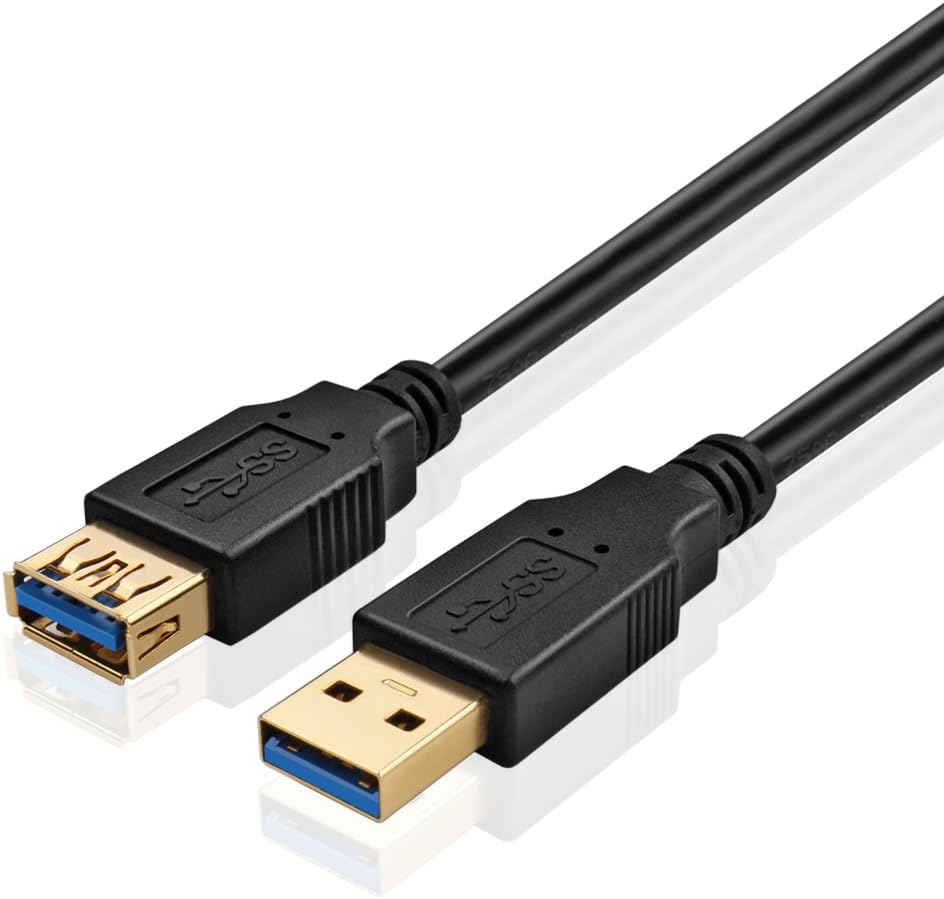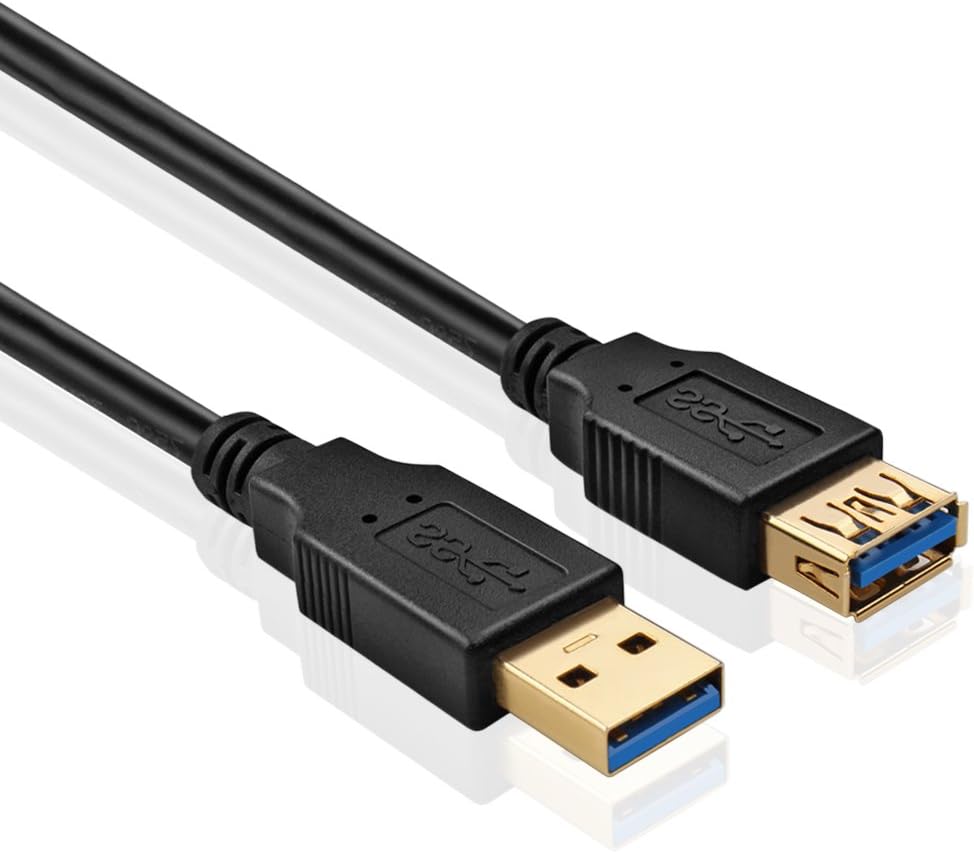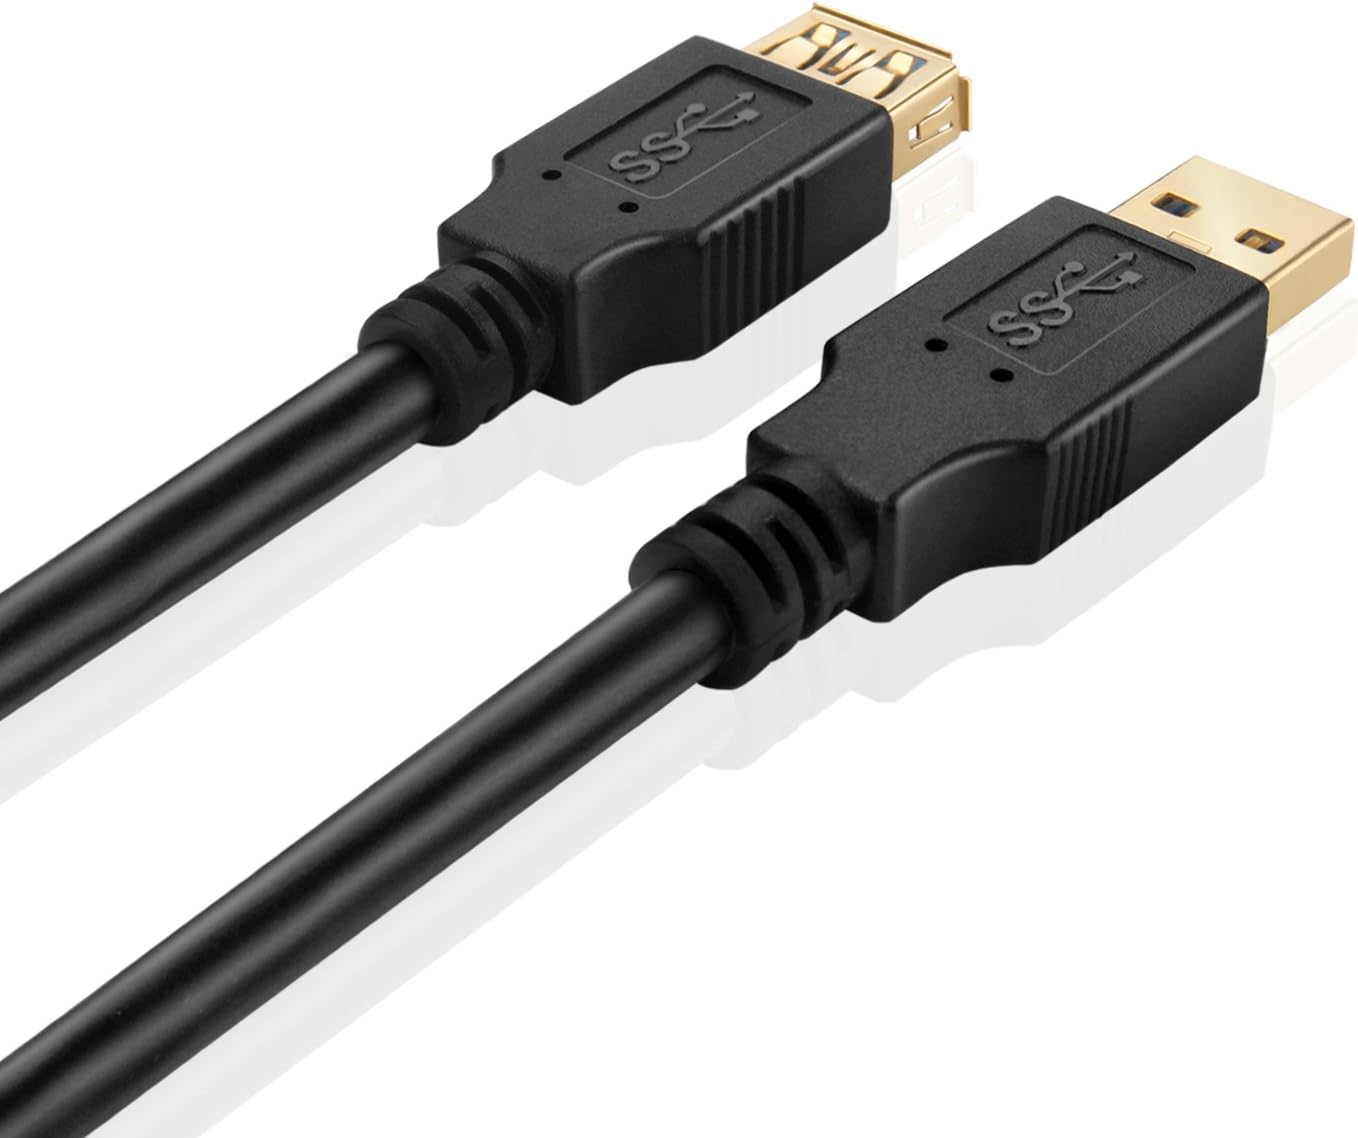
TNP USB 3.0 Extension Cable (10 Feet) - Superspeed USB 3.0 Type A Male to Female Extender M/F Bi-Directional Connector Adapter Wire Cord Plug Jack for Data Transfer Sync & Charge - Black
Category: Computers
USB 3.0 is the third major version of the Universal Serial Bus (USB) standard for interfacing computers and electronic devices. USB 3.0 has transmission speeds of up to 5 Gbit/s, which is about ten times faster than USB 2.0 (480 Mbit/s).The superspeed USB 3.0 extension cable is an indispensable accessory for PC and Mac users to bring USB peripherals such as hard drives, printers, mice, keyboards, and USB hubs within reach from behind the desk or across the room. SuperSpeed USB 3.0 delivers 10x the data transfer rate of Hi-Speed USB 2.0 at up to 5 Gbps. Specification: Connector 1: USB 3.0 Type A Male Connector 1: USB 3.0 Type A Male Connector 2: USB 3.0 Type A Female Connector 2: USB 3.0 Type A Female Color: Black Color: Black Length: 10 FT / 3M Length: 10 FT / 3M Connectors: Type A to Type A (M / F) Connectors: Type A to Type A (M / F) NOTE: Some of the devices might NOT support cable's charging function by the factory setting. Please refer to the user manual for details NOTE: Some of the devices might NOT support cable's charging function by the factory setting. Please refer to the user manual for details Package Content: 1x USB 3.0 Extension Cable (10 Feet) - Superspeed USB 3.0 Type A Male to Female Extender M/F Bi-Directional Connector Adapter Wire Cord Plug Jack for Data Transfer Sync & Charge - Black 1x USB 3.0 Extension Cable (10 Feet) - Superspeed USB 3.0 Type A Male to Female Extender M/F Bi-Directional Connector Adapter Wire Cord Plug Jack for Data Transfer Sync & Charge - Black
Features: High performance USB 3.0 extension cable extends the connection between a computer, desktop, laptop, Windows surface pro tablet, Mac, iMac, Macbook, video projector, video bean, iPhone, iPad, cellphone, Android smartphone, TV, Xbox One, Xbox 360, PS4, PS3, gaming headset, car stereo, USB wifi adapter, etc... and both USB 3.0 and USB 2.0 peripherals including hard drive, USB hub, wired & wireless mouse, keyboard, webcam, camera, flash drive, printer, and more | Enjoy SuperSpeed USB 3.0 data transfer rate at up to 5 Gbps, 10x faster than USB 2.0; Upgrade to SuperSpeed USB 3.0 and future-proof your data transfer rate while maintain backwards compatibility with your existing USB 2.0 devices | Plug-n-play, no driver installation required; Compatible with Windows PC desktop, laptop, Windows, Mac OSX, HP Canon Dell Epson Brother printer; portable USB 3.0 external hard drives including Toshiba Canvio, Seagate FreeAgent, and intended for Western Digital (WD) My Passport and Elements hard drives | Thick gauge wiring and reduced cable resistance enable fast charge speed via any USB charger; extend the distance length for charging your iPhone, iPad, iPod and other devices | Premium USB 3.0 repeater cable engineered with molded strain relief connectors for durability and grip treads for easy plugging and unplugging; Combine with bare copper conductors, and braid shielding provides superior cable performance and error-free data transmission